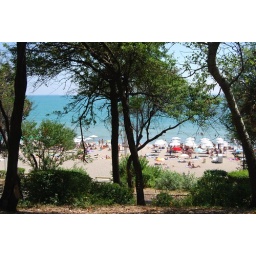
Cool in the trees but hot on the beach - Burgas